Galway

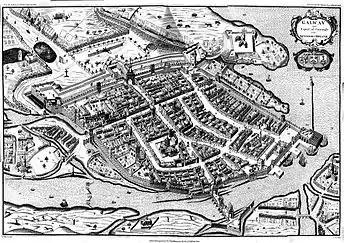
The walled city in 1651 (North is to the left). The River Corrib is in the foreground, crossed by what is now "O'Briens Bridge", leading to Mainguard Street.

Built on the site of an earlier settlement, Dún Gaillimhe ("Fort at the Mouth (bottom) of the Gaillimh") was completed in 1124, by the King of Connacht and High King of Ireland Tairrdelbach Ua Conchobair (1088–1156). The castle served as a naval base from which his fleet operated. A new settlement grew around it. During the Norman invasion of Connacht in the 1230s, Dún Gaillimhe was captured by Richard Mor de Burgh, who had led the invasion. As the de Burghs eventually became Gaelicised, the merchants of the town, the Tribes of Galway, pushed for greater control over the walled city.